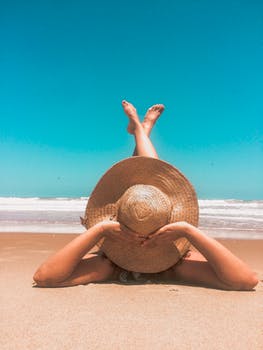
Label: No Watermark